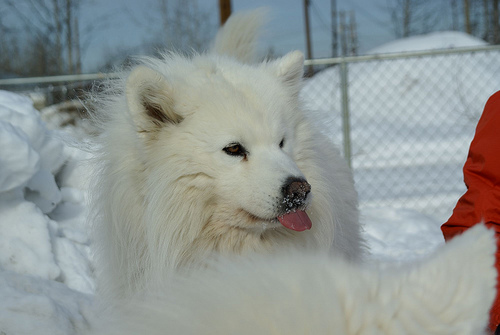
Animal: dog
Breed: samoyed